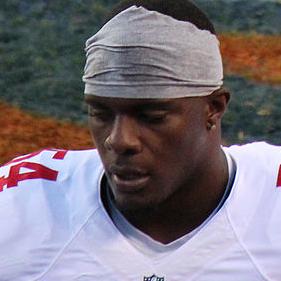
Age: 23